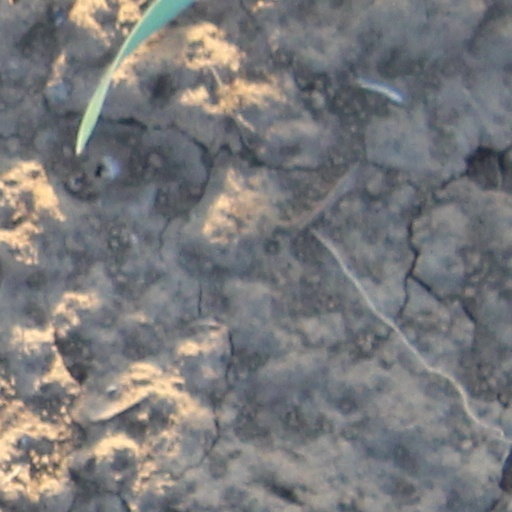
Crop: wheat